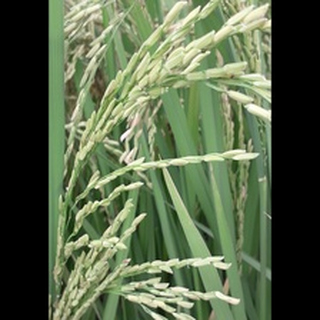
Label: healthy_rice